Cavite State University

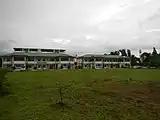
Academic buildings of the Silang campus

The "Laya at Diwa" brass artwork displayed at the main entrance to the Indang campus is meant to represent the university's vision of "truth, excellence and service". The monument is a creation of Jonnel P. Castrillo of Imus, Cavite. It was inaugurated on December 15, 2006, by Senator Edgardo J. Angara during the university's centenary celebration.